František Palacký

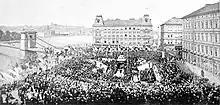
Laying the foundation stone of National Theatre in Prague, 16 May 1868

Meanwhile, the estates, with the tardy assent of Vienna, had undertaken to pay the expenses of publishing Palacký's capital work, "Dějiny národu českého v Čechách a v Moravě" (History of the Czech Nation in Bohemia and Moravia). This book, which covers the period up to 1526 and the extinction of Czech independence (Palacký admitted that in writing about the national history since 1526, he "would have to lie"), was founded on laborious research in the local archives of Bohemia and in the libraries of the chief cities of Europe, and remains the standard authority. The first volume was printed in German in 1836, and subsequently translated into Czech. The publication of the work was hindered by the police censorship, which was especially active in criticizing his account of the Hussite movement.